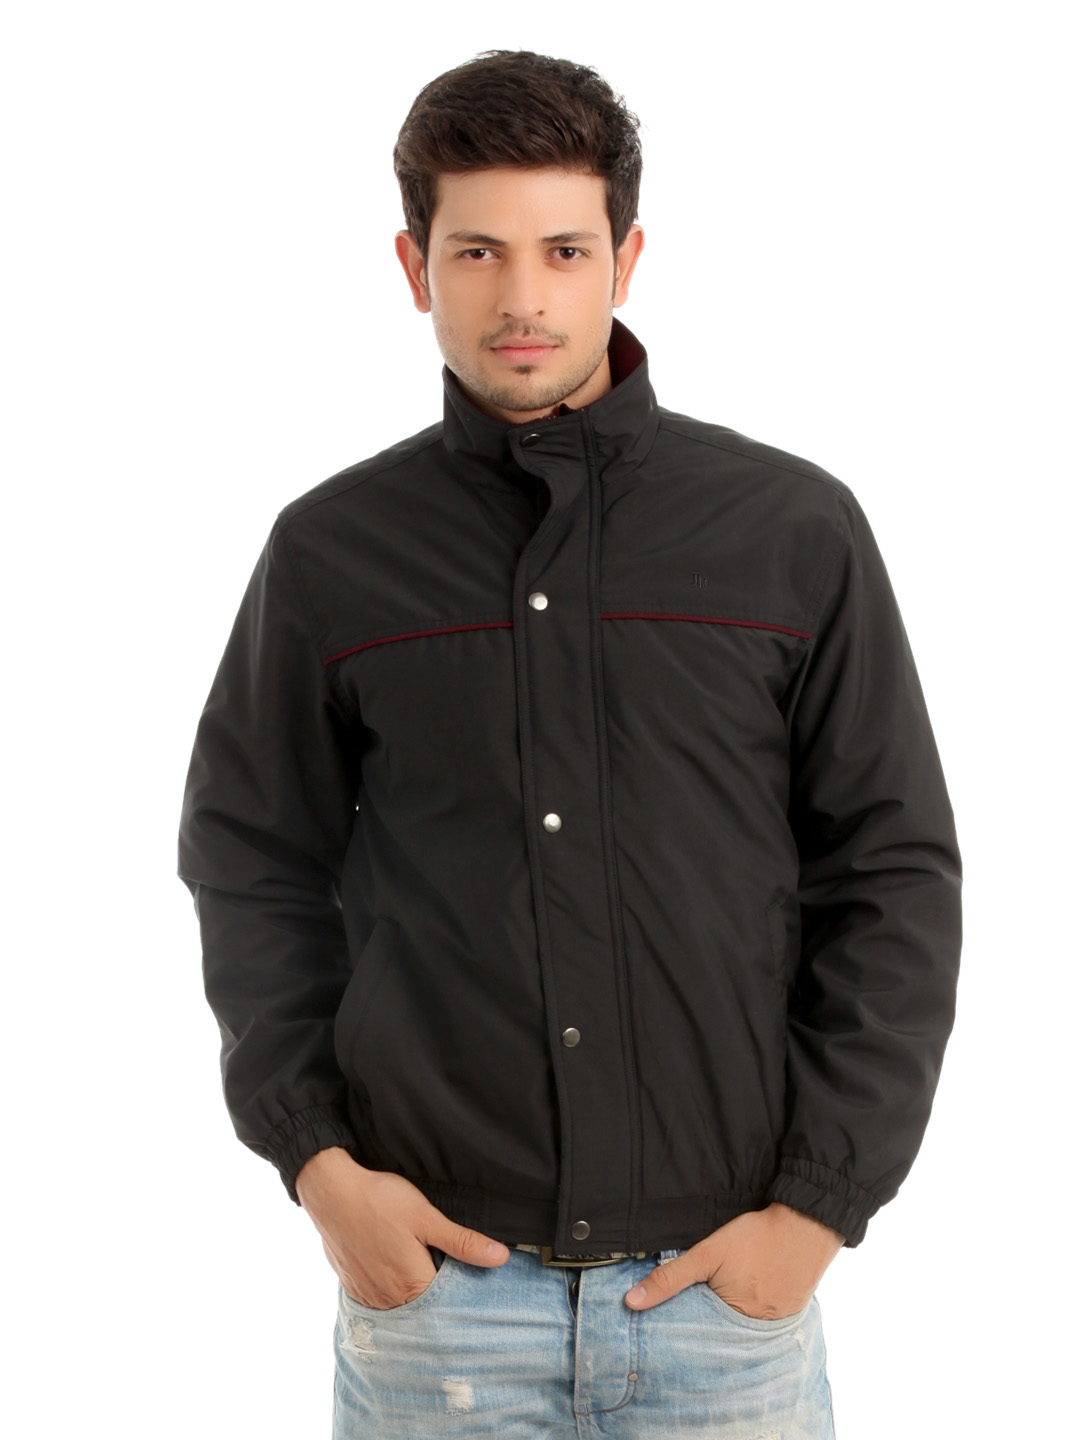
Just Natural Unisex Black Jacket
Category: Apparel / Topwear / Jackets
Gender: Men
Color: Black
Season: Summer 2012
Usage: Casual